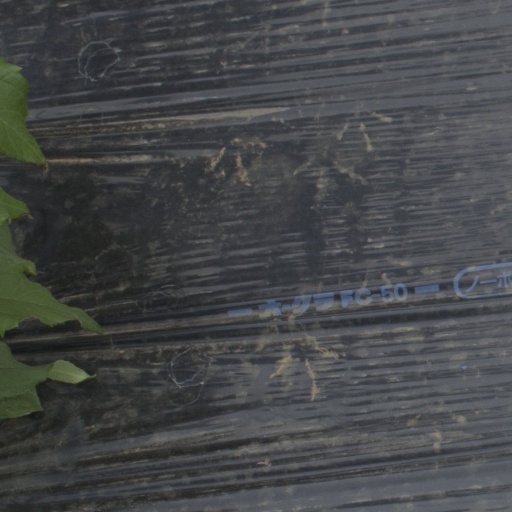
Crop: Jerusalem artichoke